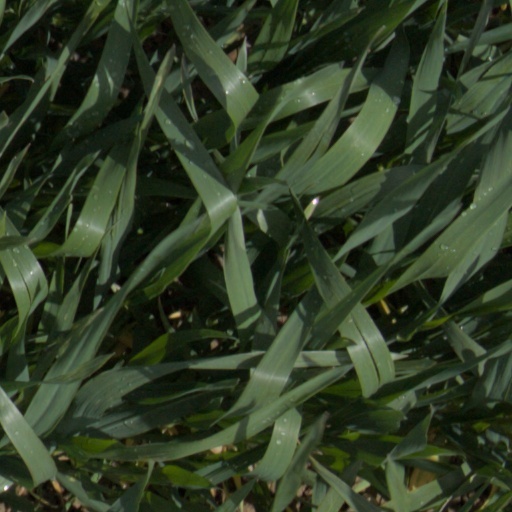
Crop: wheat